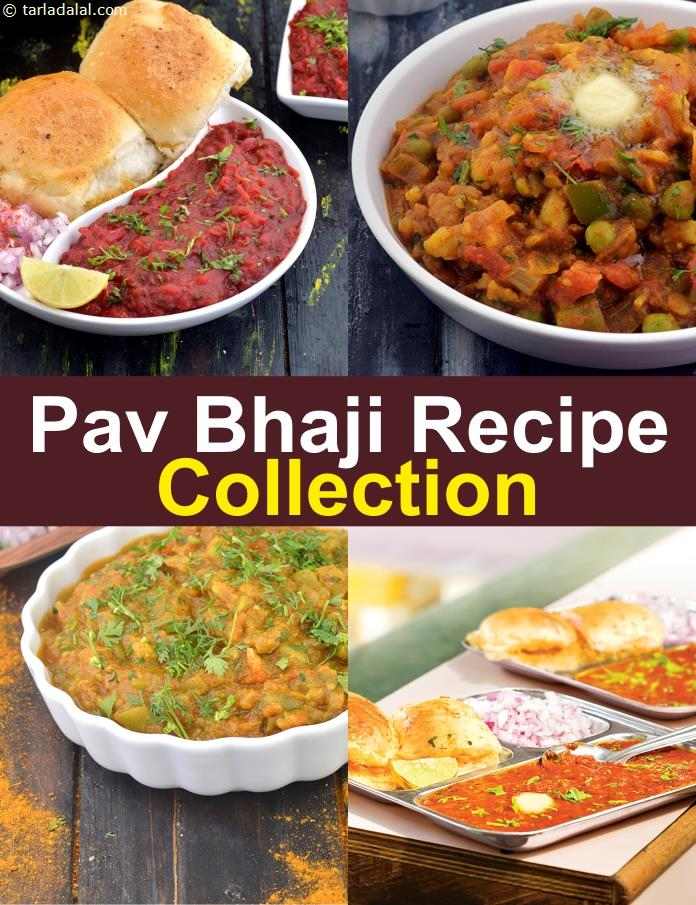
Dish: pav_bhaji